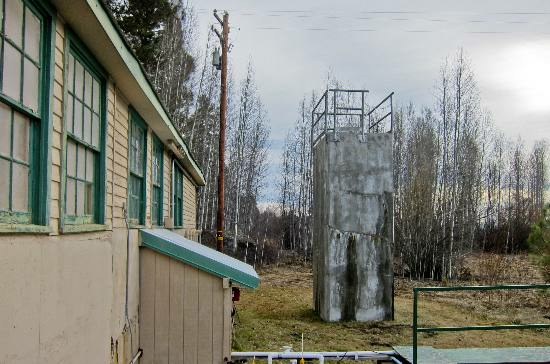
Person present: No